Quetzalcoatlus

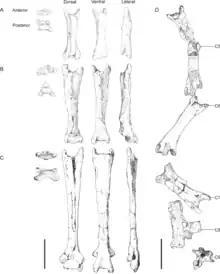

The genus "Quetzalcoatlus" consists of two valid species: the type species "Q. northropi" and the second species "Q. lawsoni". Though the name was introduced in 1975, the lack of a formal description complicated its validity for several decades. The oldest name for the species is ""Pteranodon" gigas", from Lawson's 1973 thesis. However, the International Code of Zoological Nomenclature (ICZN) does not consider a thesis to be a formal publication capable of establishing of a taxon, and the name has not been used since. Regarding the genus "Quetzalcoatlus" and species "Q. northropi", the name being established in a separate publication than the anatomical diagnosis also failed ICZN standards. As such, it was argued that the name was a "nomen nudum", an intended but invalid scientific name, though some authors argued the second publication referencing the initial description was sufficient. The species received a diagnosis in a 1991 paper by Lev Nessov, but no action was taken to formalize the name. Furthermore, a study by Mark Witton and colleagues in 2010 doubted whether "Quetzalcoatlus" could be validly diagnosed at all. They noted that the bones preserved in the holotype of "Q. northropi" were not typically considered to be taxonomically informative between close relatives, and that they appeared extremely similar to those of other giant azhdarchids such as the Romanian azhdarchid "Hatzegopteryx". Both of these issues were settled in the 2021 paper, whose rediagnosis affirmed "Quetzalcoatlus" as distinct. The authors agreed that the original paper did not constitute a valid establishment of the name. The authors noted their publication could serve as the a basis for the name, but did not wish to change the previously presumed authorship of the name. Thus, they submitted an application for the ICZN in 2017 to make an exception to the requirements, and had Lawson's second 1975 paper to be declared as the valid authority of the genus and species. The approval of this ICZN petition on August 30, 2019, conserved and formalized the binomen "Quetzalcoatlus northropi" as the type species.